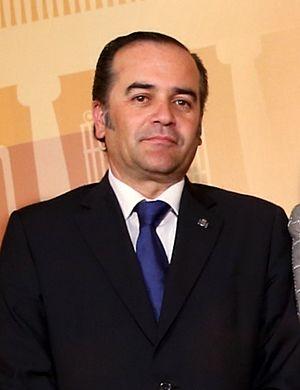
José Julián Gregorio López, né le 16 janvier 1964 à Talavera de la Reina, est un homme politique espagnol membre du Parti populaire.